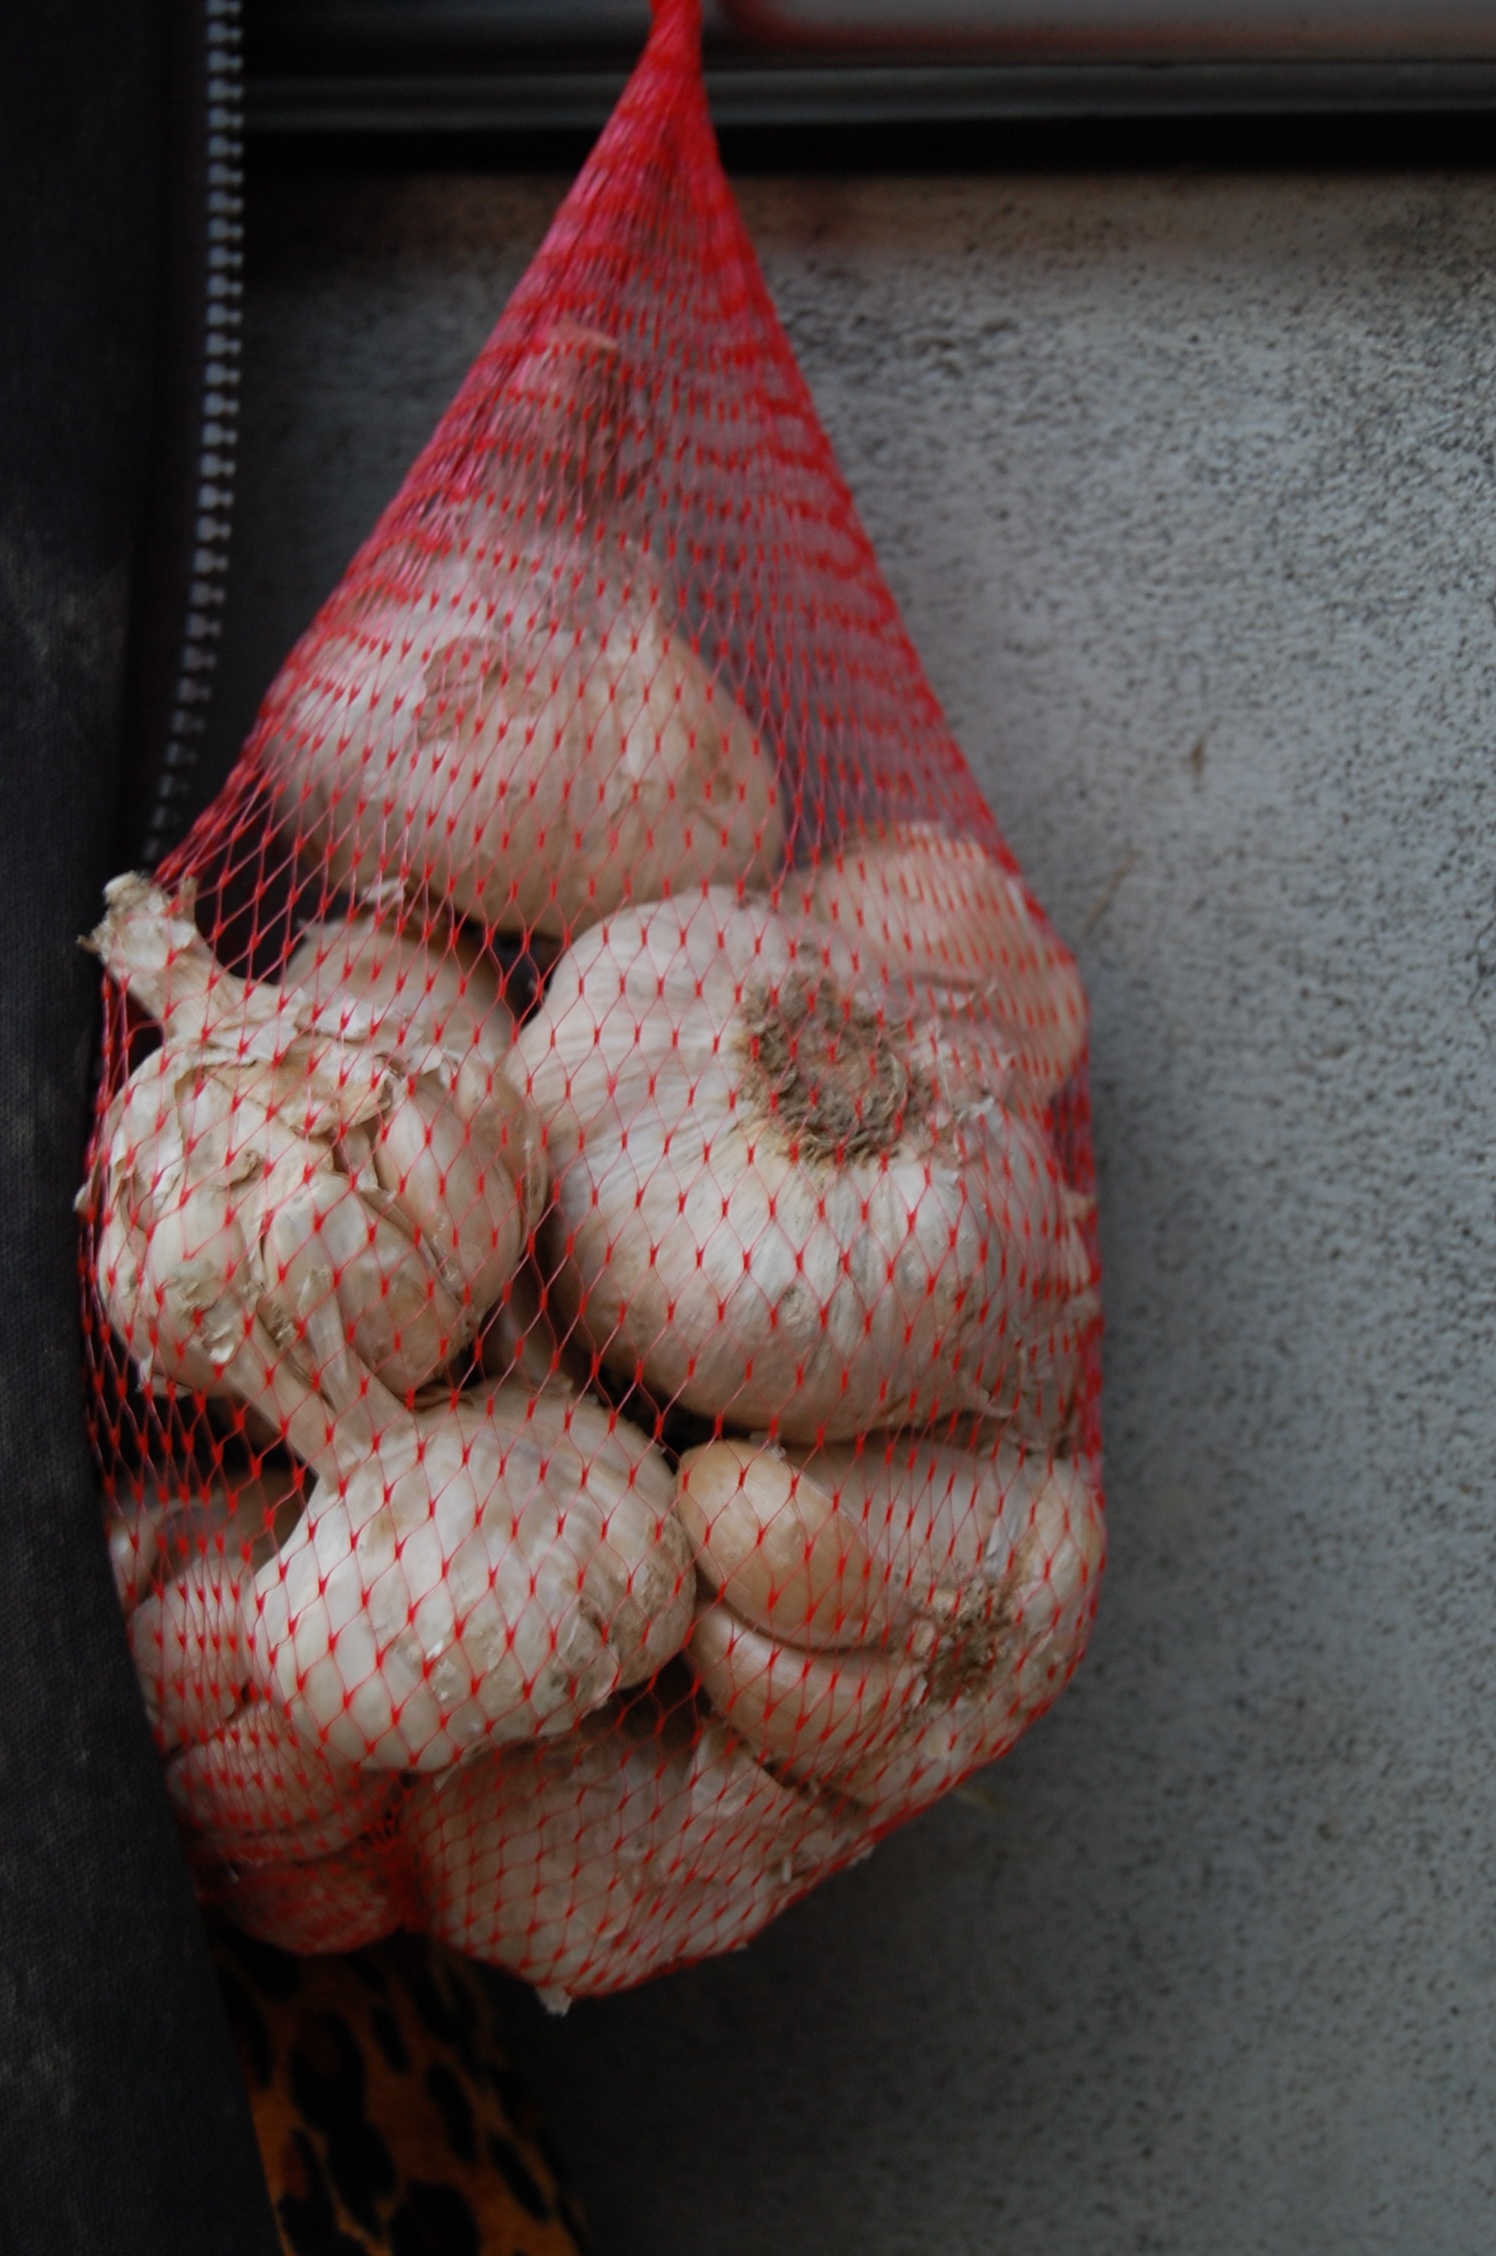
hand, flower, pattern, food, red, garlic, produce, vegetable, crochet, textile, art, organ